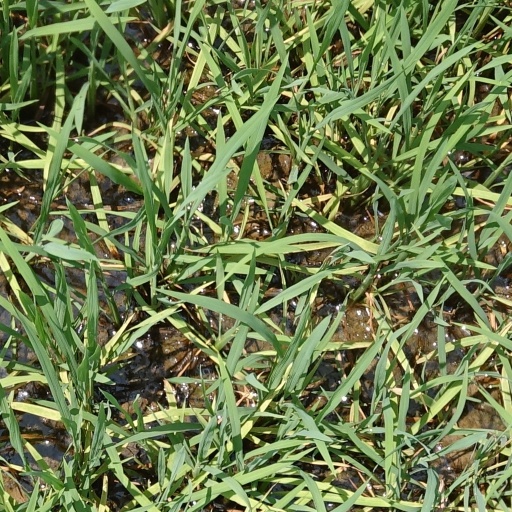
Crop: rice